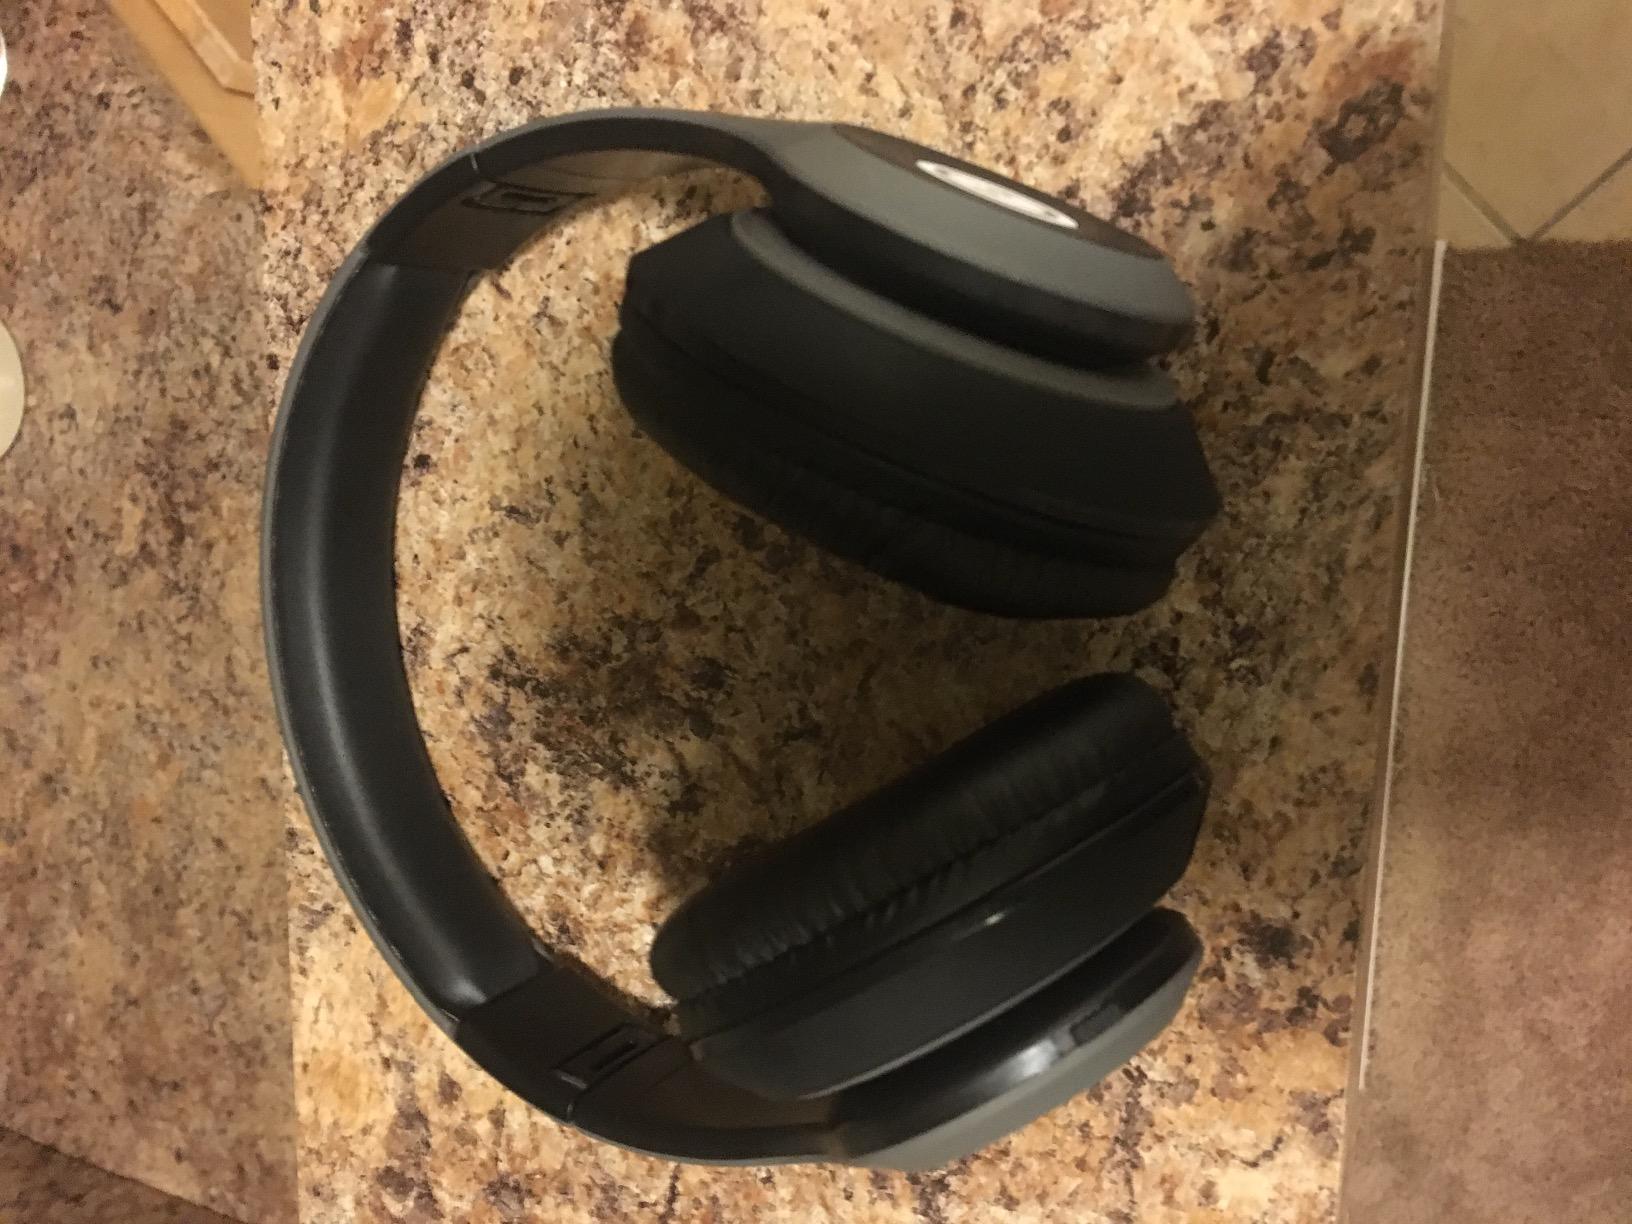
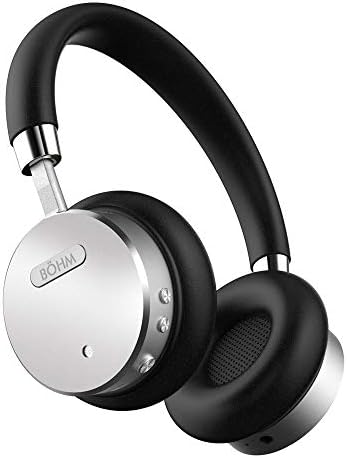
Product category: headphones
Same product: no